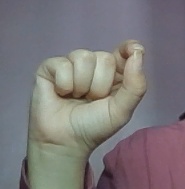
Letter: fa